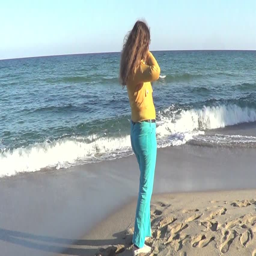
woman on sea beach fixing hair under the wind